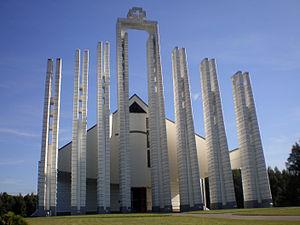
Elektrėnai est une ville de Lituanie comptant 14 050 habitants. Située avantageusement entre les deux plus grosses villes du pays, Vilnius et Kaunas, elle est depuis 2000 capitale administrative de la municipalité d'Elektrėnai dans l'apskritis de Vilnius.